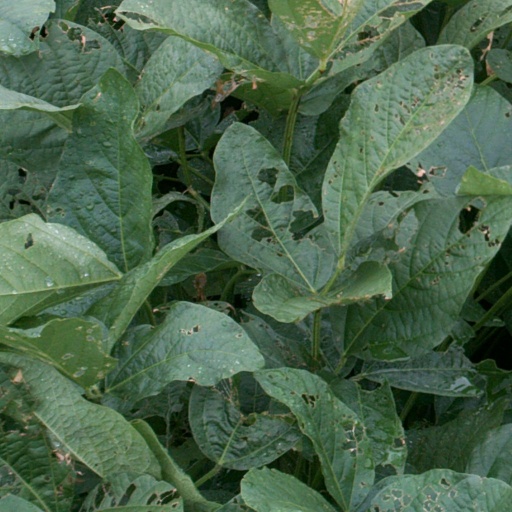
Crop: soybean